Amazing (Kanye West song)

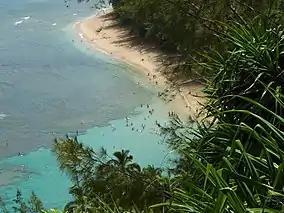
The music video was filmed in Kauai, Hawaii.

The music video for "Amazing" was filmed in Kauai, Hawaii and directed by frequent collaborator Hype Williams, who rented a helicopter with West for it; there was a high production value. West blogged about being in Hawaii on March 27, 2009, with "Rap-Up" reporting on April 13 that West had shot the video in the country. On the same day that the website reported him to be in Hawaii, West posted stills from the music video on his blog and wrote "AMAZING feat. YOUNG JEEZY directed by HYPE WILLIAMS coming soon. Here's some stills till then!" On April 23, 2009, the video premiered on BET's music video show "106 & Park"; West had released multiple music videos for "808s & Heartbreak" by this time.